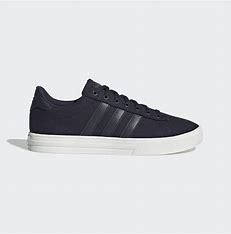
Brand: Adidas
Model: Daily 2